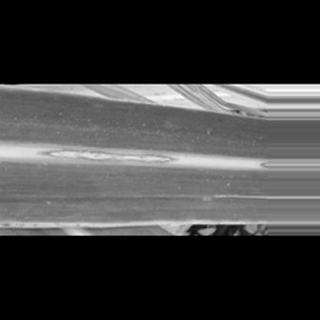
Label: sugarcane_red_rot